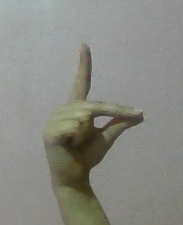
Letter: ta